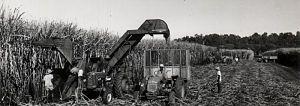
Récolte mécanique de la canne (Dzamandzar, Madagascar)
Le rhum agricole initialement appelé rhum z'habitant aux Antilles françaises, est un alcool de canne, produit par fermentation et distillation du jus de la canne à sucre, le vesou. Il est distillé dans certains pays des Antilles et de l'Amérique latine, ainsi qu'à l'île de La Réunion, l'île Maurice dans l'océan Indien mais aussi en Asie du Sud-Est. Le rhum agricole de la Martinique est le seul à bénéficier d'une AOC.